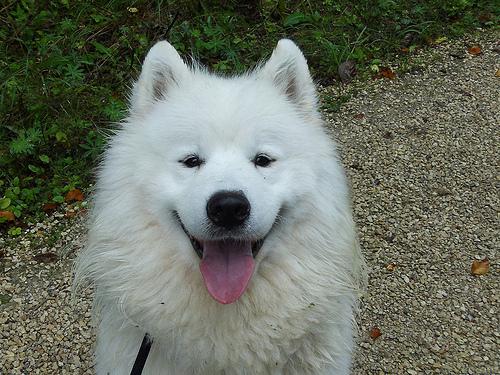
Breed: samoyed